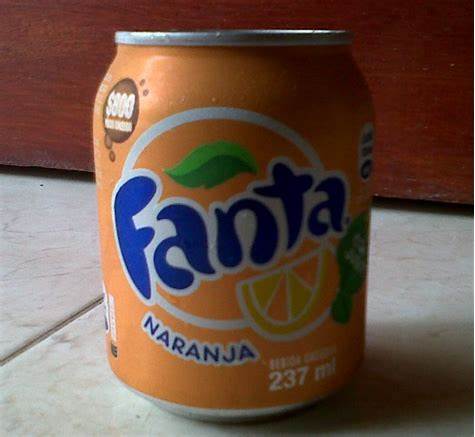
Label: metal